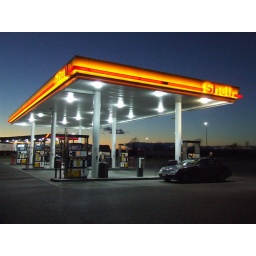
The Shell auto gas bar at the Flying J truck stop in Napanee, Ontario